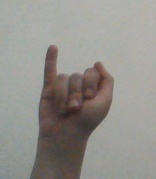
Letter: meem